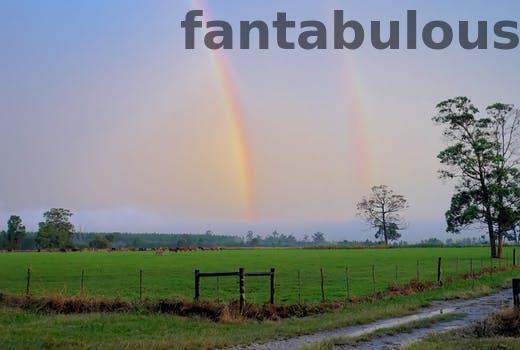
Label: Watermark